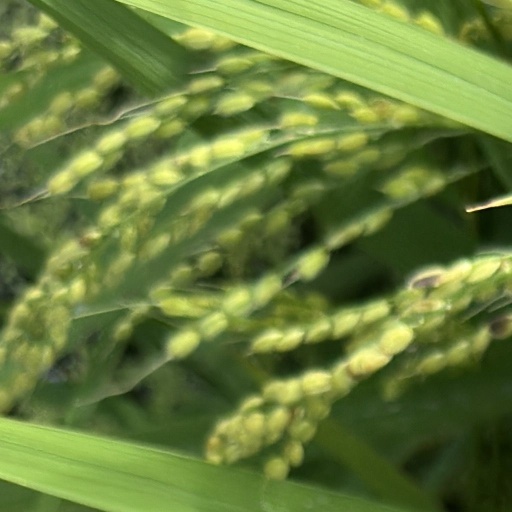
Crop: rice